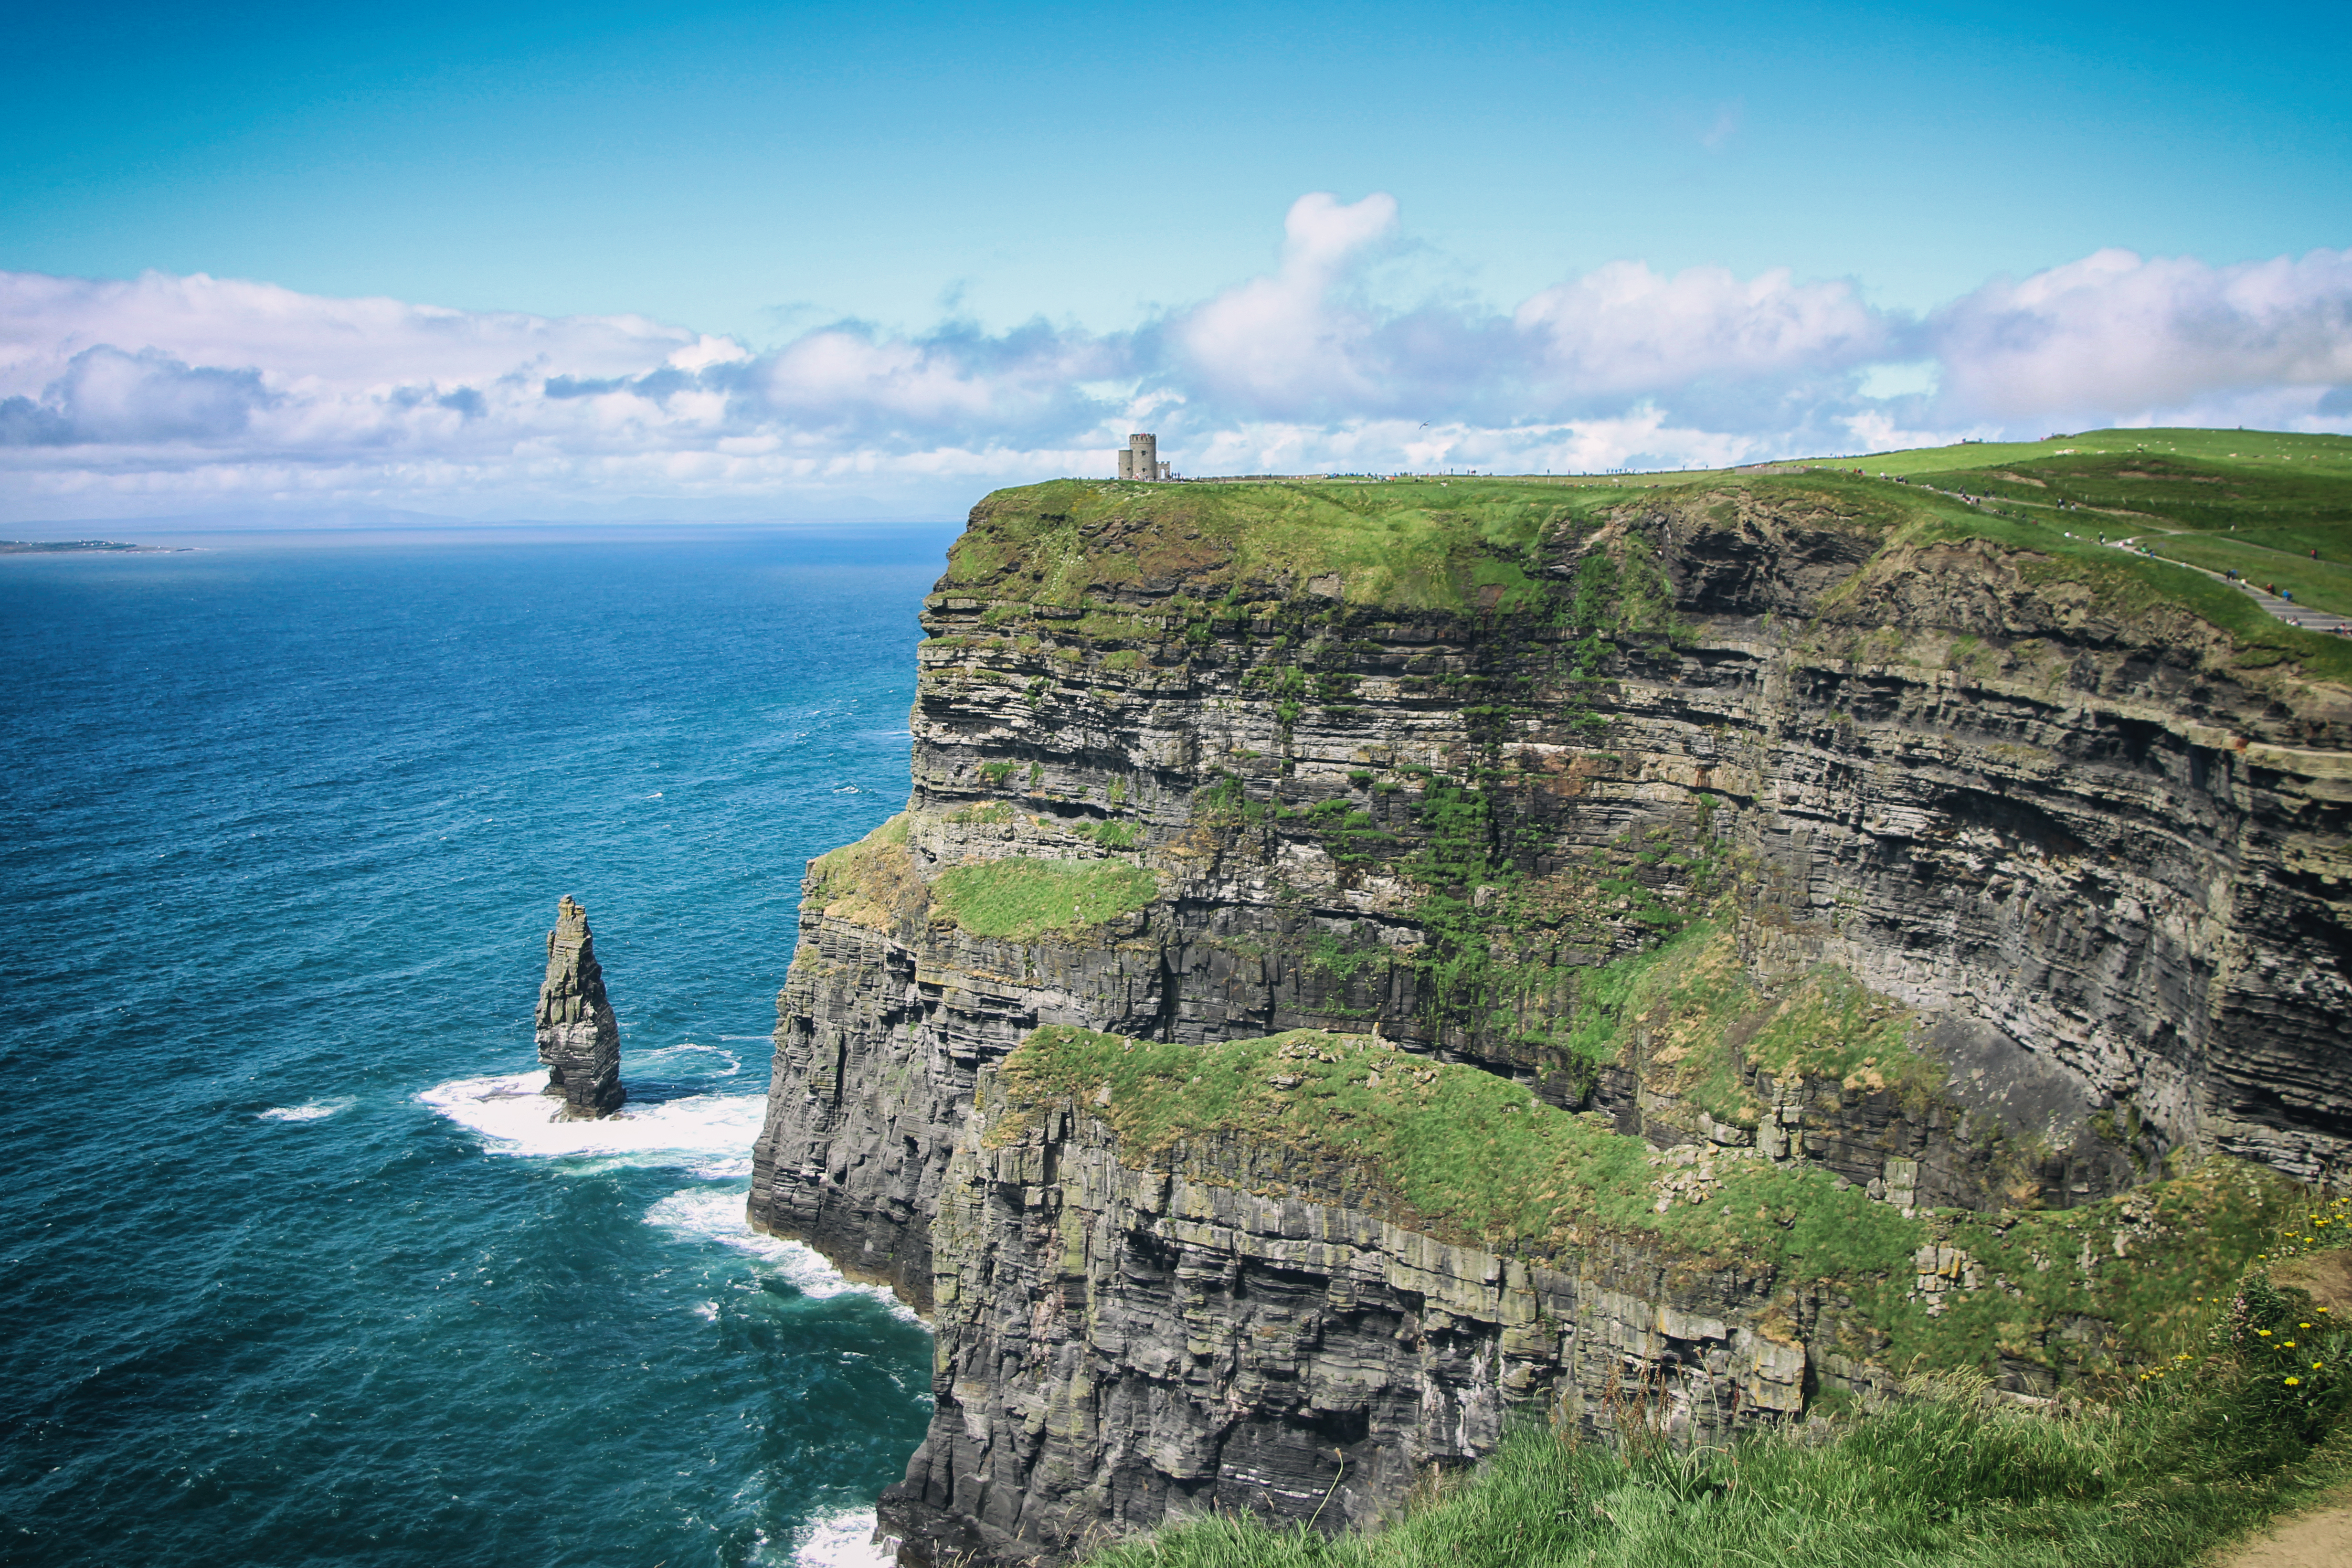
beach, landscape, sea, coast, water, nature, rock, ocean, sky, vacation, cliff, cove, tower, scenic, seascape, bay, landmark, fjord, terrain, outdoors, cape, islet, landform, geographical feature